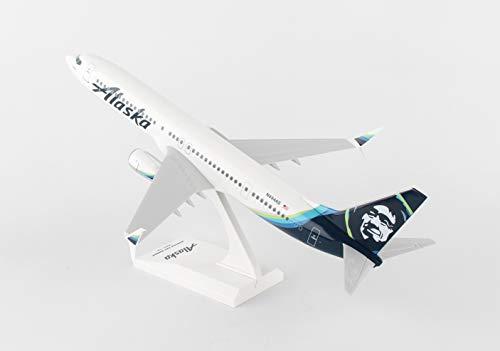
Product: Daron Skymarks Alaska 737-900 1/130 2016 Livery SKR875
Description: Authentic markings.
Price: $39.28
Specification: ProductDimensions:8x3x1inches|ItemWeight:13.6ounces|ShippingWeight:13.6ounces(Viewshippingratesandpolicies)|ASIN:B01IO3KTPU|Itemmodelnumber:SKR875|Manufacturerrecommendedage:4yearsandup